Saint-Martin-la-Patrouille

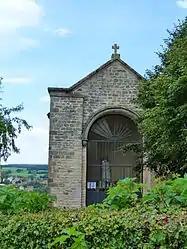
The chapel in Saint-Martin-la-Patrouille

Saint-Martin-la-Patrouille is a commune in the Saône-et-Loire department in the region of Bourgogne-Franche-Comté in eastern France.